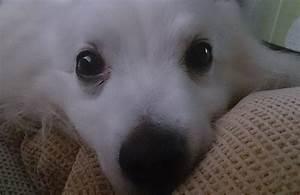
dog